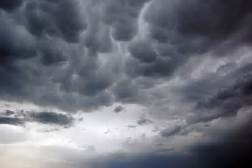
Weather: cloudy or overcast